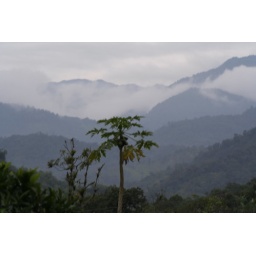
Life in a cloud forest